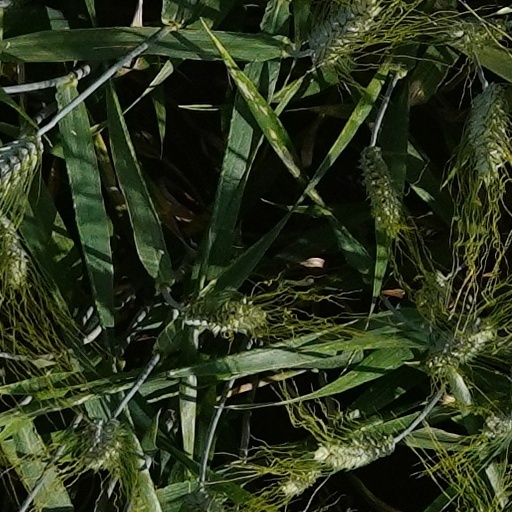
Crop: wheat